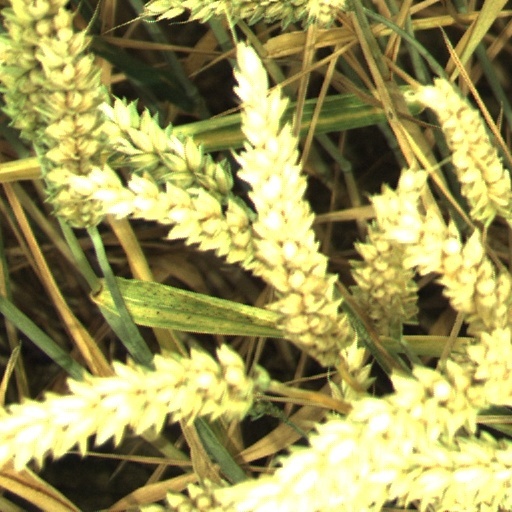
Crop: wheat